William R. Rowley

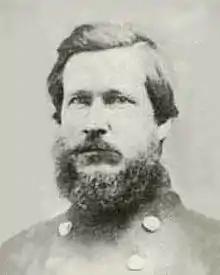

William Ruben Rowley, (February 8, 1824 – February 9, 1886) was a lieutenant colonel and Military Secretary on the staff of General Ulysses S. Grant during the American Civil War later being brevetted a brigadier general. After moving from New York to Galena, Illinois, he taught in the local school, while also becoming involved in local politics. While living in Galena, Rowley was a neighbor and good friends with Ulysses Grant and John Rawlins before and at the time the Civil War broke out. Under General Grant he fought in the Battle of Shiloh and during the siege at Vicksburg. He was one of nine Civil War generals that came from Galena. After serving in the Union Army he returned to Galena and service in political life. Rowley was among several officers who wrote letters for and rigorously defended Grant against accusations from rivals and reporters that Grant was drinking at the Battle of Shiloh, a battle that he brought to victory. On other occasions during his military and political career Rowley stood by Grant during times of controversy.